William Frederick Wakeman

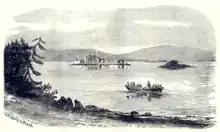
Black and white line drawing of a rowboat on a lake, with a small populated island in the background.

William Frederick Wakeman (1822 – 15 October 1900) was an Irish archaeologist, initially producing works as an artist and then as an author.